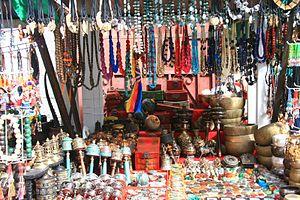
Dans l’ancien Tibet, selon la Mission permanente de la République populaire de Chine auprès de l'ONU, l’industrie était quasi inexistante, tout métal devait être importé. Au contraire la tibétologue Katia Buffetrille indique que les Tibétains exploitaient des mines.
La République populaire de Chine mise sur le tourisme pour développer la Région autonome du Tibet, l'une des subdivisions administratives les plus pauvres de la Chine.
La région autonome du Tibet ou région autonome du Xizang en forme longue, ou encore Tibet ou Xizang en forme courte, créée en 1965, est l'une des cinq régions autonomes de la République populaire de Chine. Située dans le sud-ouest du pays, elle est contigüe à la région autonome du Xinjiang au nord, à la province du Qinghai au nord-est, à la province du Sichuan à l'est et à la province du Yunnan au sud-est. Elle est limitrophe du Myanmar, de l'Inde, du Bhoutan et du Népal au sud et à l'ouest. Elle est habitée traditionnellement par les Tibétains, ainsi que par d'autres groupes ethniques comme les Monpa et les Lhoba. Y vivent également nombre de Han et de Hui. Elle a pour chef-lieu Lhassa, l'ancienne capitale du Tibet depuis le XVIIᵉ siècle. Elle compte aujourd'hui environ trois millions d'habitants.